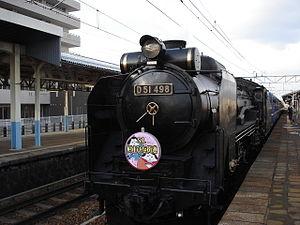
La ligne principale Uetsu est une ligne ferroviaire du réseau JR East au Japon. Elle relie la gare de Niitsu dans la préfecture de Niigata à la gare d'Akita dans la préfecture d'Akita.